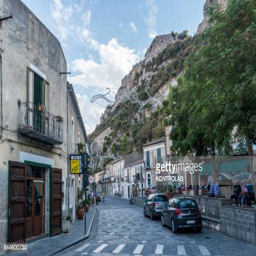
a city the view of a way of the small village